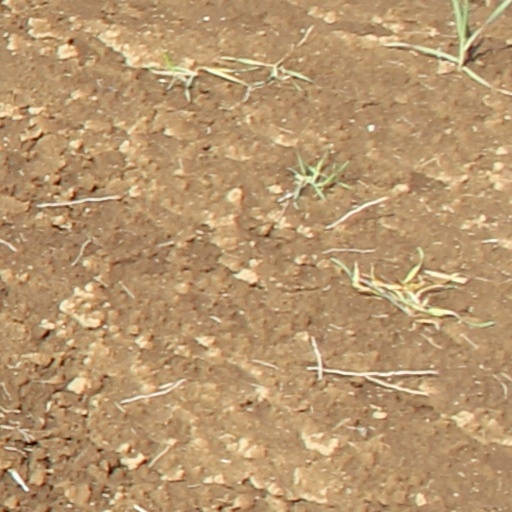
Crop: wheat